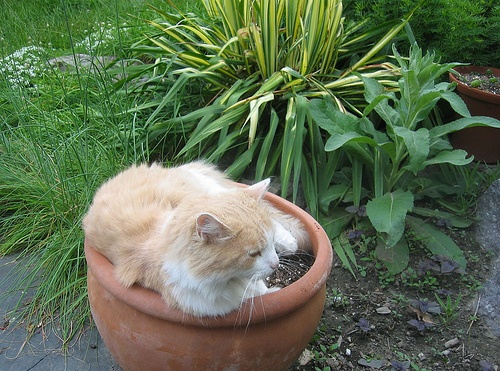
A cat is curled up in a flowerpot outside.
A furry orange and white cat sleeping in a flower pot
A house cat rests curled up in a potted plant.
A cat that is laying down in a planter.
A cat sitting in a flower pot with no flowers.